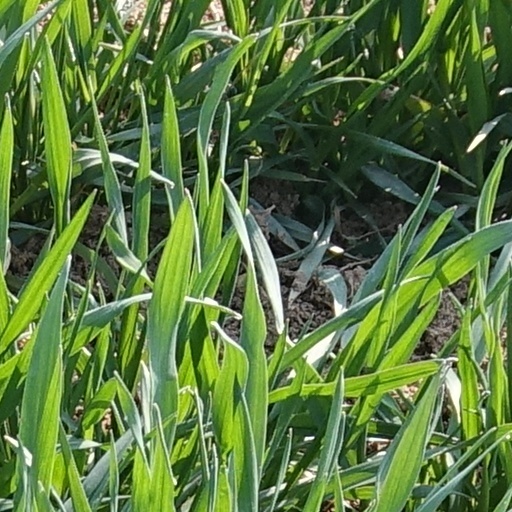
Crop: wheat